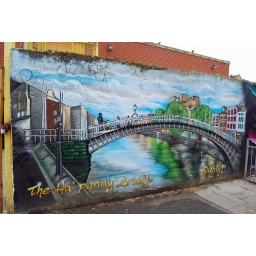
Sydney road near Abbey Wood train station.